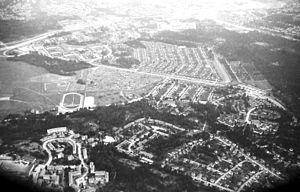
Skarpnäck est un district de la banlieue sud de Stockholm en Suède.